GWR 4100 Class

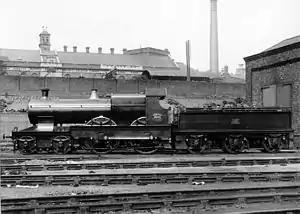
3373 "Atbara"

The GWR 4100 Class was a class of steam locomotives in the Great Western Railway (GWR) of the United Kingdom.